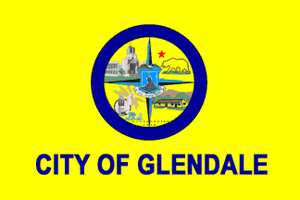
Glendale en anglais [ˈɡlɛndeɪl] est une ville du comté de Los Angeles, dans l'État de Californie, aux États-Unis.